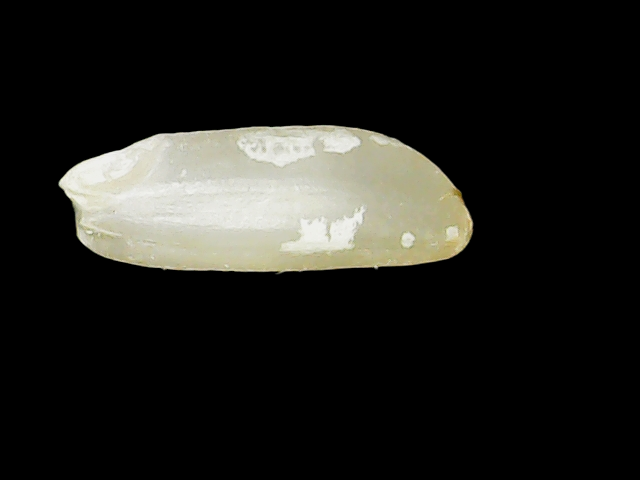
Rice variety: Binadhan12